Waterway restoration

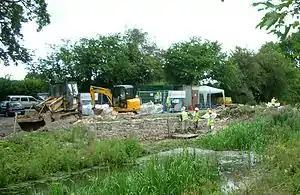
Part of the Montgomery Canal undergoing restoration

Waterway restoration is the activity of restoring a canal or river, including special features such as warehouse buildings, locks, boat lifts, and boats. It focuses on creating and restoring habitats for biodiversity, ecological function, and improving quality of life.